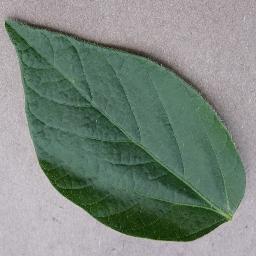
Label: Soybean___healthy